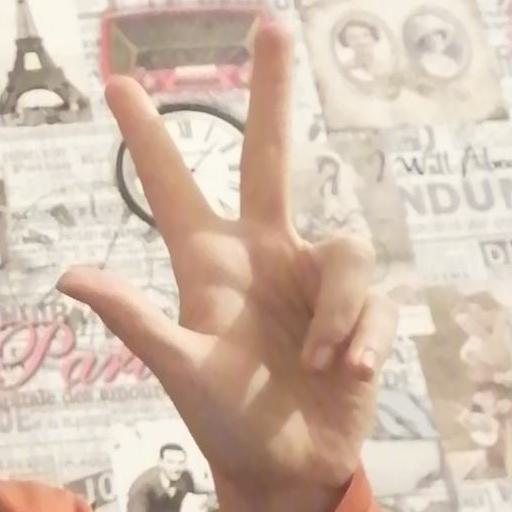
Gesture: three2